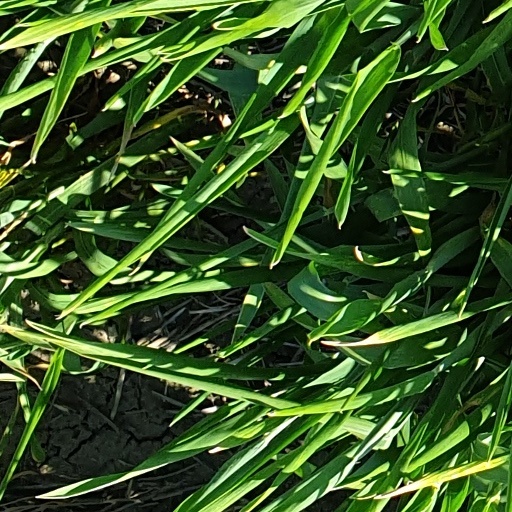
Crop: wheat